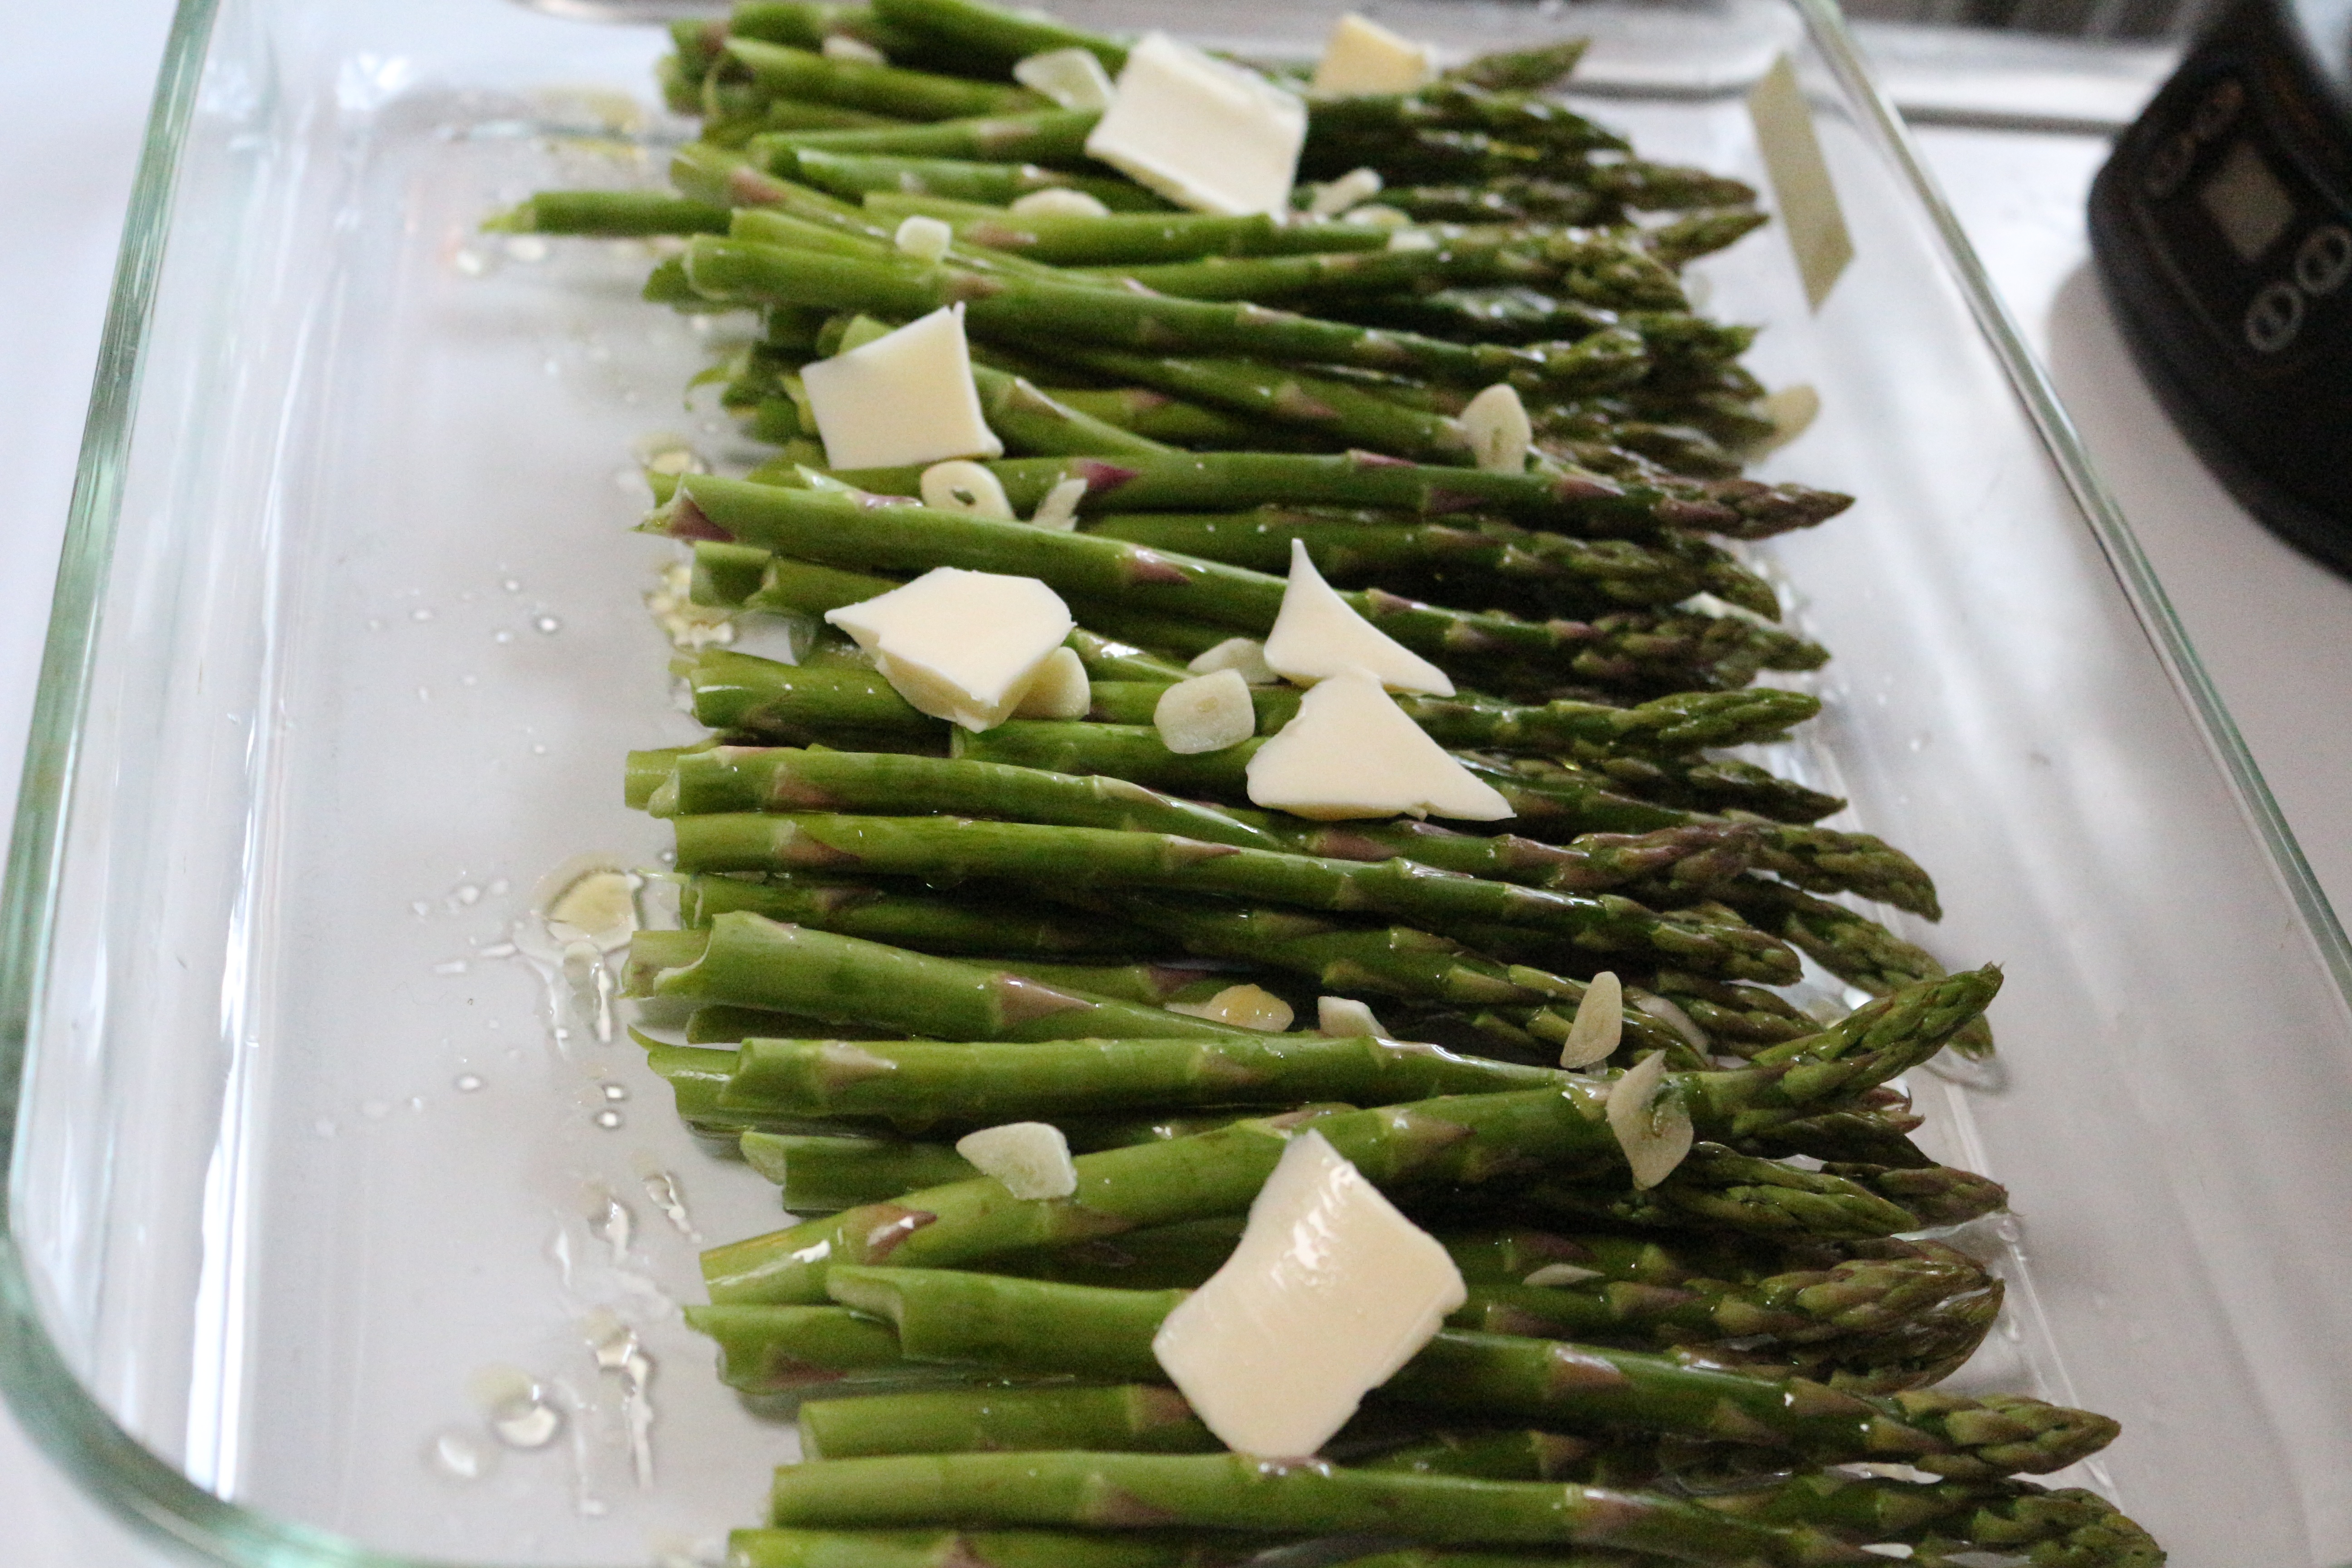
food, green, produce, vegetable, fresh, gourmet, healthy, delicious, green bean, seasonal, vegetarian, asparagus, organic, choy sum